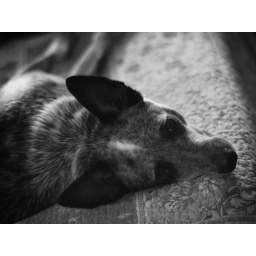
Caught Daisy sleeping on my bed today, as usual. Developed in Silver Efex Pro.